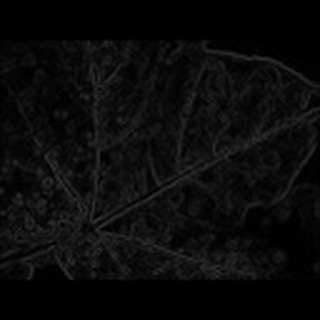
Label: cotton_aphids